Mark Milley

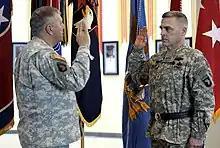

Milley earned his commission as an armor officer through Princeton's Army Reserve Officers' Training Corps program in 1980. His career included assignments with the 82nd Airborne Division, 5th Special Forces Group, 7th Infantry Division, 2nd Infantry Division, Joint Readiness Training Center, 25th Infantry Division, Operations Staff of the Joint Staff, and a posting as Military Assistant to the Secretary of Defense.